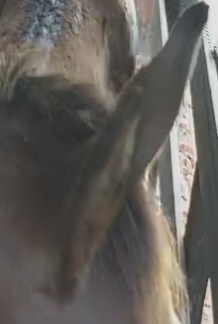
Face region: ears (position_of_ears)
Pain indicator: not_present